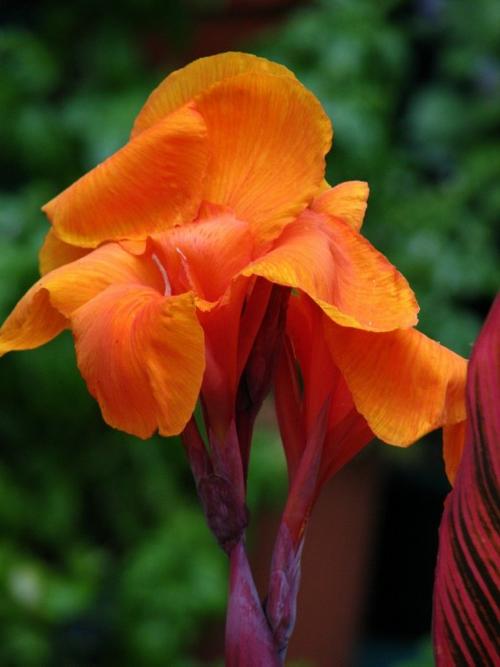
Label: canna lily